Leonardo Watch

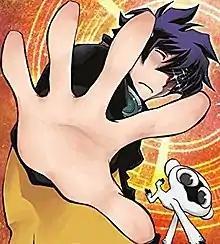
Leonardo Watch alongside Sonic as illustrated by Yasuhiro Nightow

is a fictional character from Yasuhiro Nightow's manga and anime series "Blood Blockade Battlefront". Leonardo is a kind and humble young photographer who came to alien Hellsalem's Lot to help his ailing sister. An unknown entity gave him the , granting him a variety of powerful ocular powers, at the cost of his sister's sight. In order to provide for his sister, Leonardo finds a new job as member of the Libra Organization who are to clear the streets of trouble and prevent the horrors of this city from spreading to the outside world. He is voiced by Ryōta Ōsaka in the vcomic, Daisuke Sakaguchi in the anime series and Aaron Dismuke in the English dub.